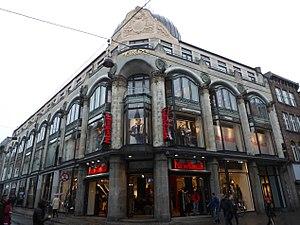
New Yorker est une marque de mode internationale basée à Brunswick, en Basse-Saxe. Elle vise principalement le groupe des 12 à 39 ans.